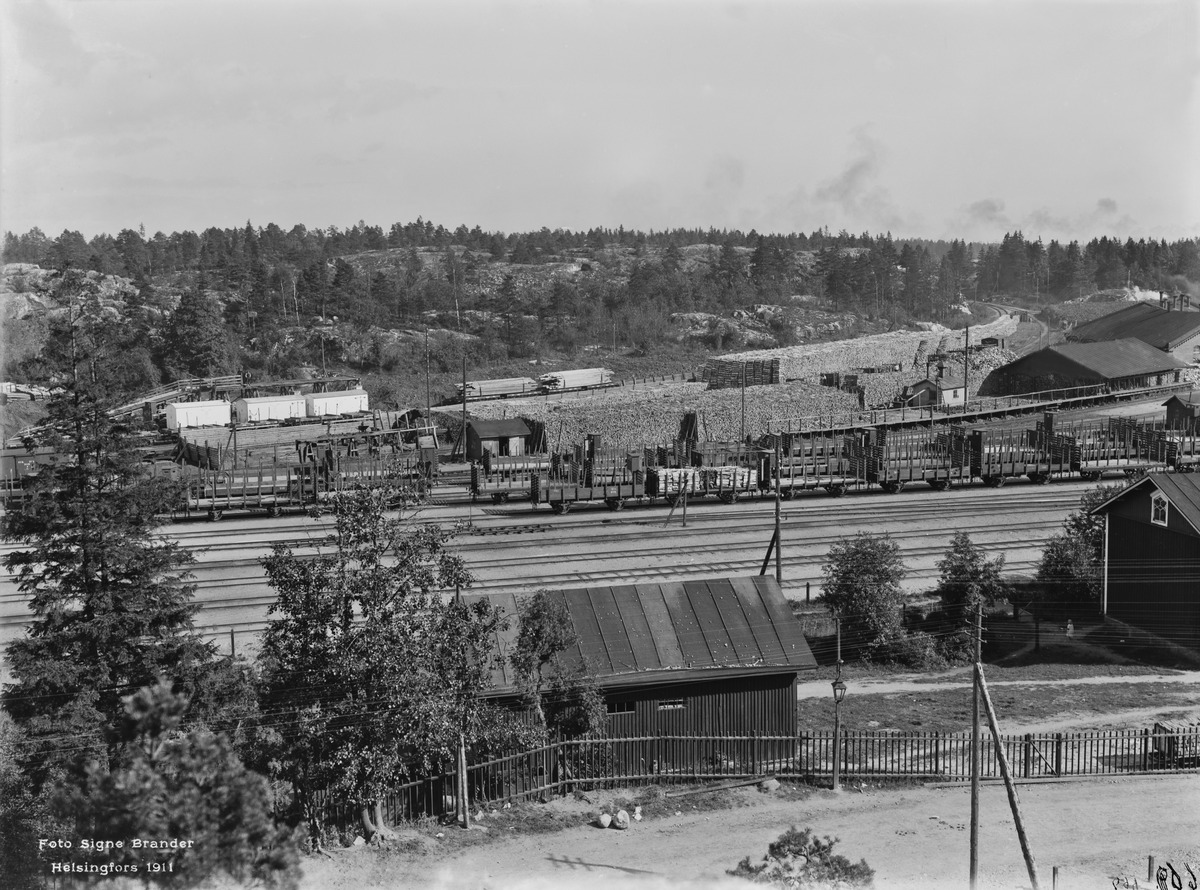
Pasilan ratapiha
sisällön kuvaus: Pasilan ratapiha.  Kuvattu itään päin. mustavalkoinen
Kuvaaja: Brander, Signe, valokuvaaja
Ajankohta: kuvausaika 1911
Paikka: Suomi, Uusimaa, Helsinki, Keski-Pasila Helsinki
Aiheet: rautatiet, rakentamattomat alueet, metsät